Council of Military Education Committees of the Universities of the United Kingdom

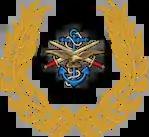

The Council of Military Education Committees of the Universities of the United Kingdom (COMEC) represents the interests of Military Education Committees in negotiations with Defence and the Armed Forces over policy development in officer training, the University Service Units and the Reserve Forces. COMEC organizes an Annual Conference, publishes Occasional Papers and awards a Prize to the Officer Cadet who demonstrates outstanding achievement in leadership through military expertise, public service commitment and Service Unit activities.